Question: Please indicate a possible affordance area of hit_baseball_bat that can be used for hitting
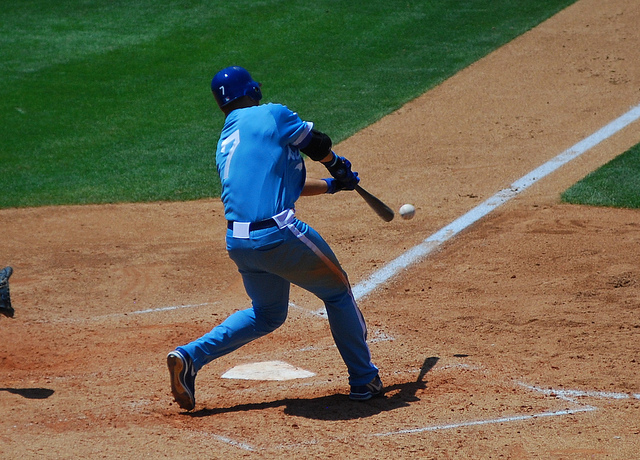
Answer: [356.965, 190.415, 392.449, 222.673]